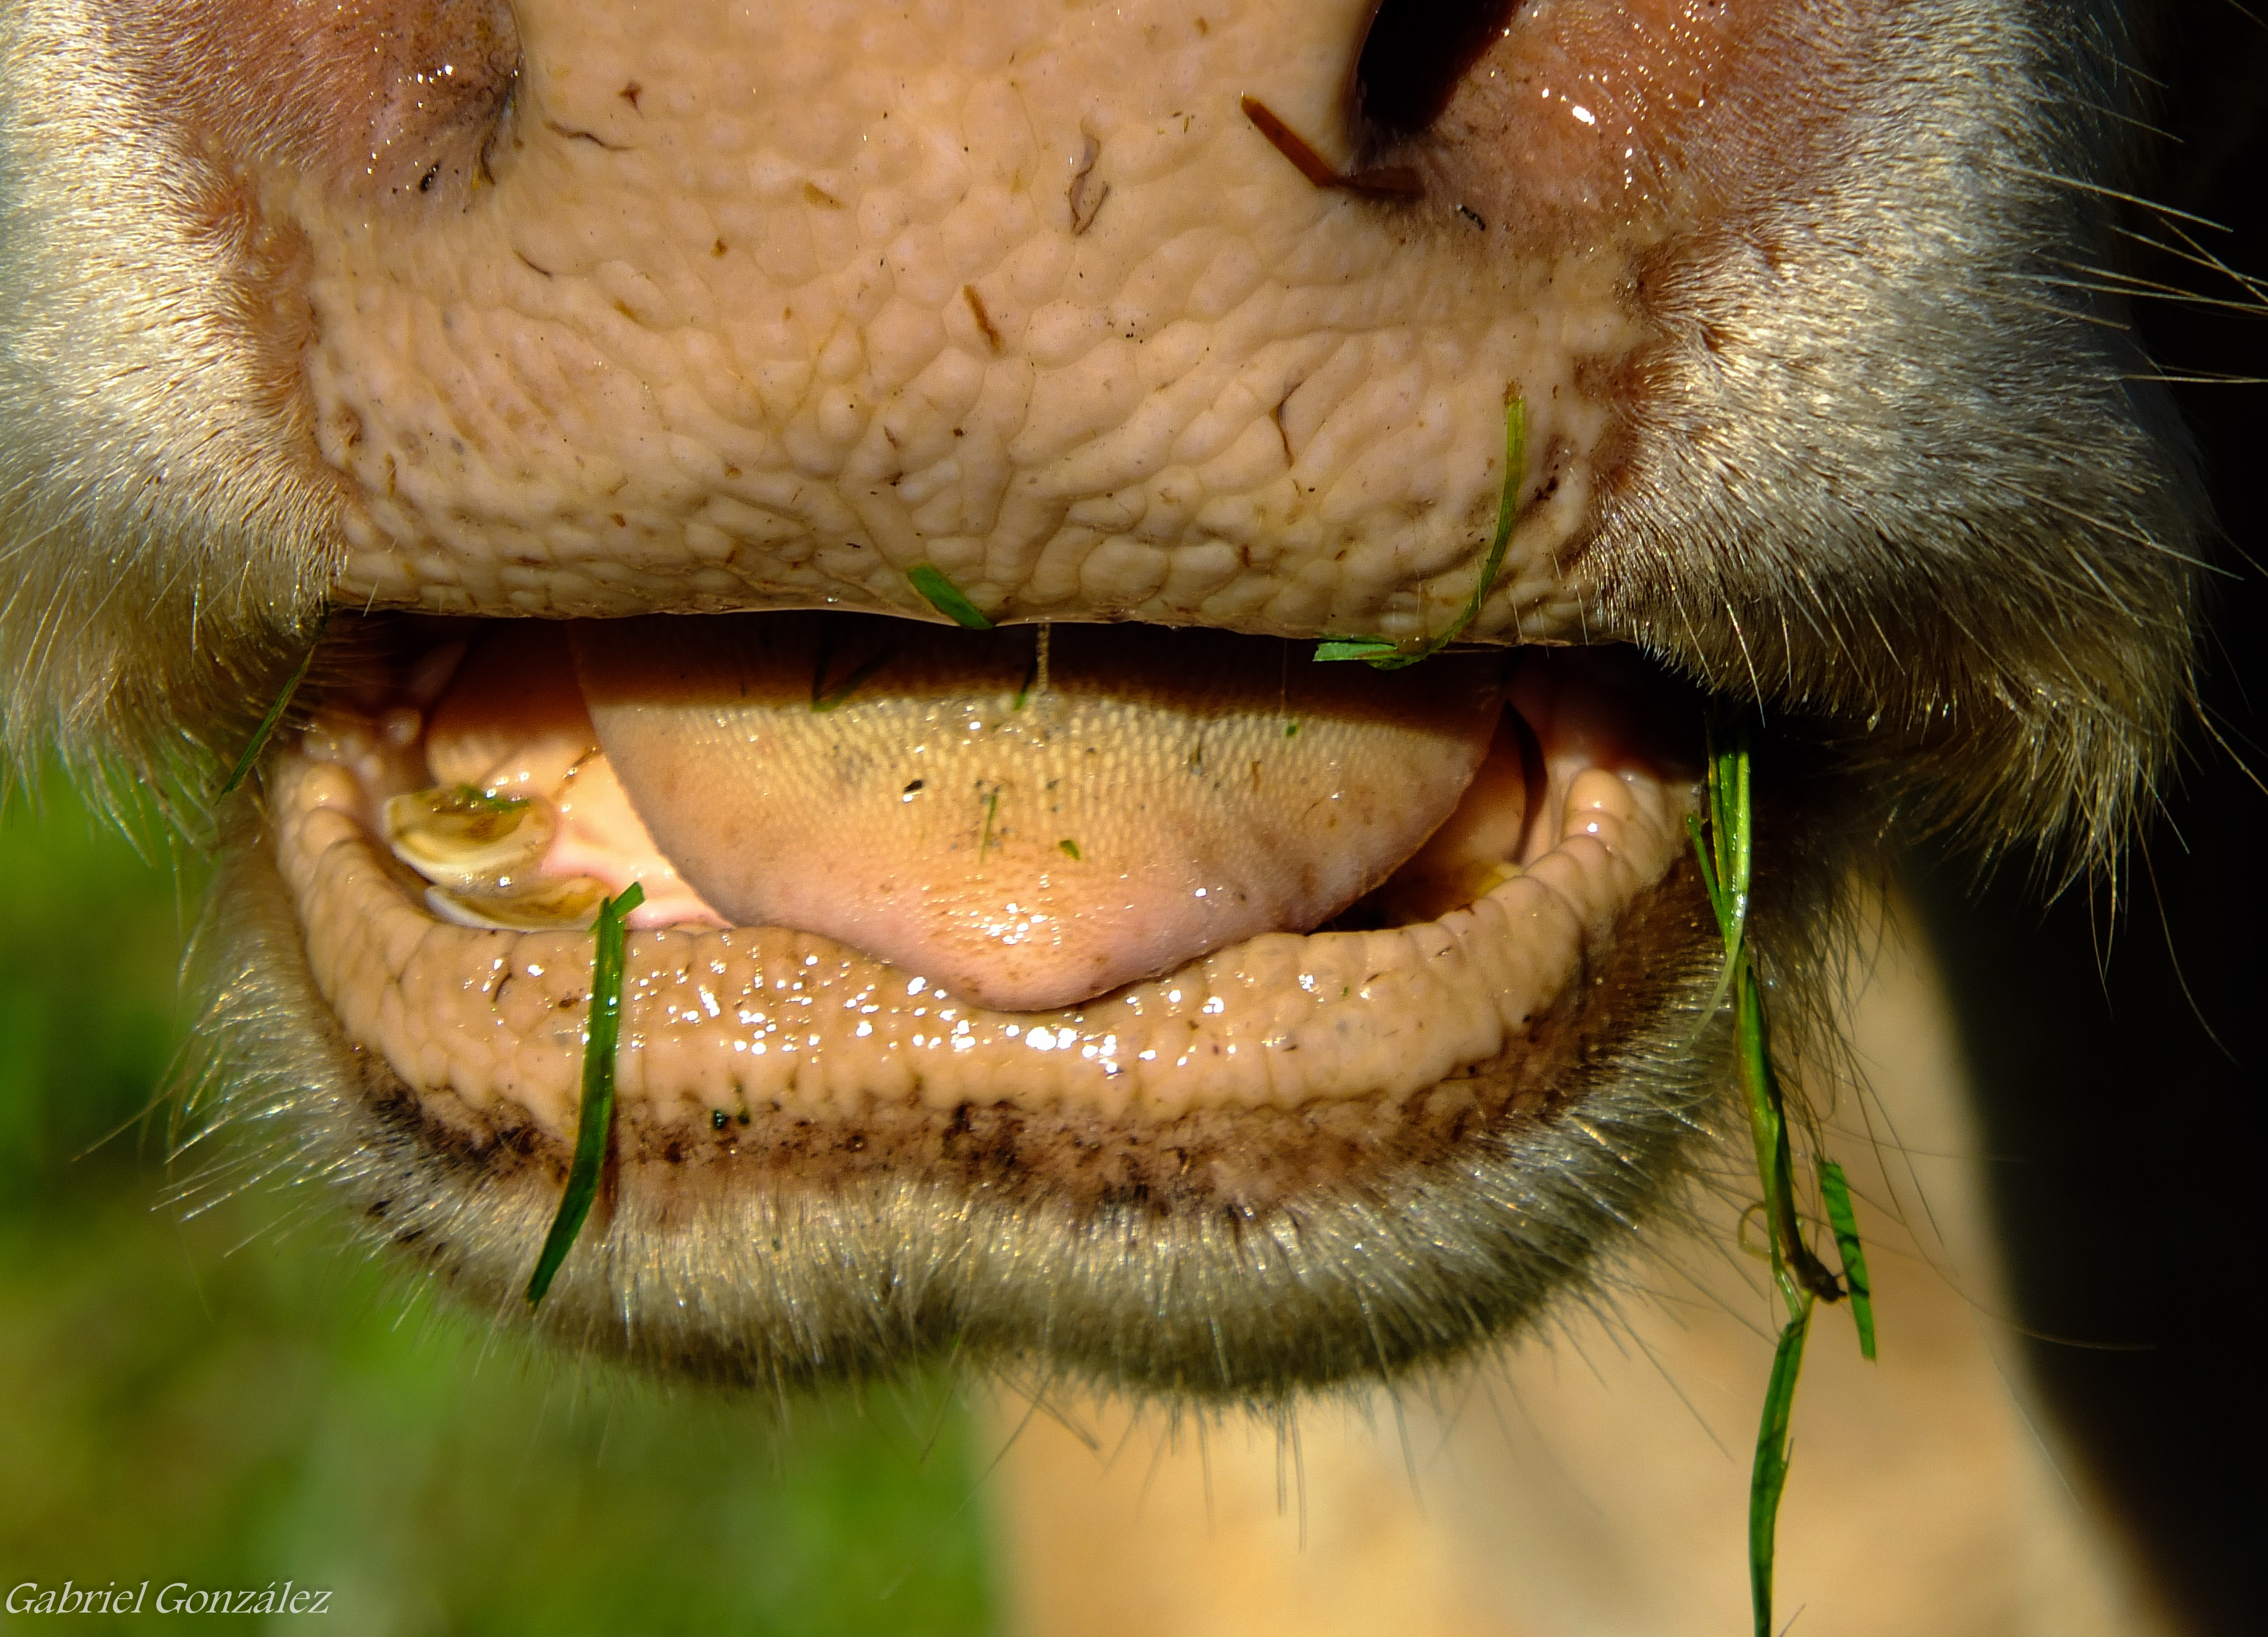
nature, wildlife, cow, facial expression, mouth, yawn, close up, human body, nose, snout, eye, animals, head, naturaleza, organ, vaca, tooth, ggl1, gaby1, animales, fujifilmxs1, macro photography